Kianoush Ayari

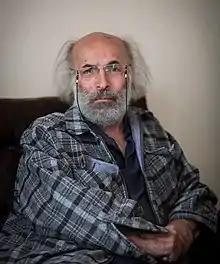
Ayari in 2016

Kianoush Ayari (born May 14, 1951) is an Iranian director and screenwriter. He is famous for his realistic style and unique stories like heart transplantation in his movie "To Be or Not to Be" (1998) or fate of a teacher after the horrible Bam earthquake in "Wake Up, Arezoo!" (2005)"." He has received various accolades, including four Crystal Simorgh, a Hafez Award, two Iran Cinema Celebration Awards and three Iran's Film Critics and Writers Association Awards"."